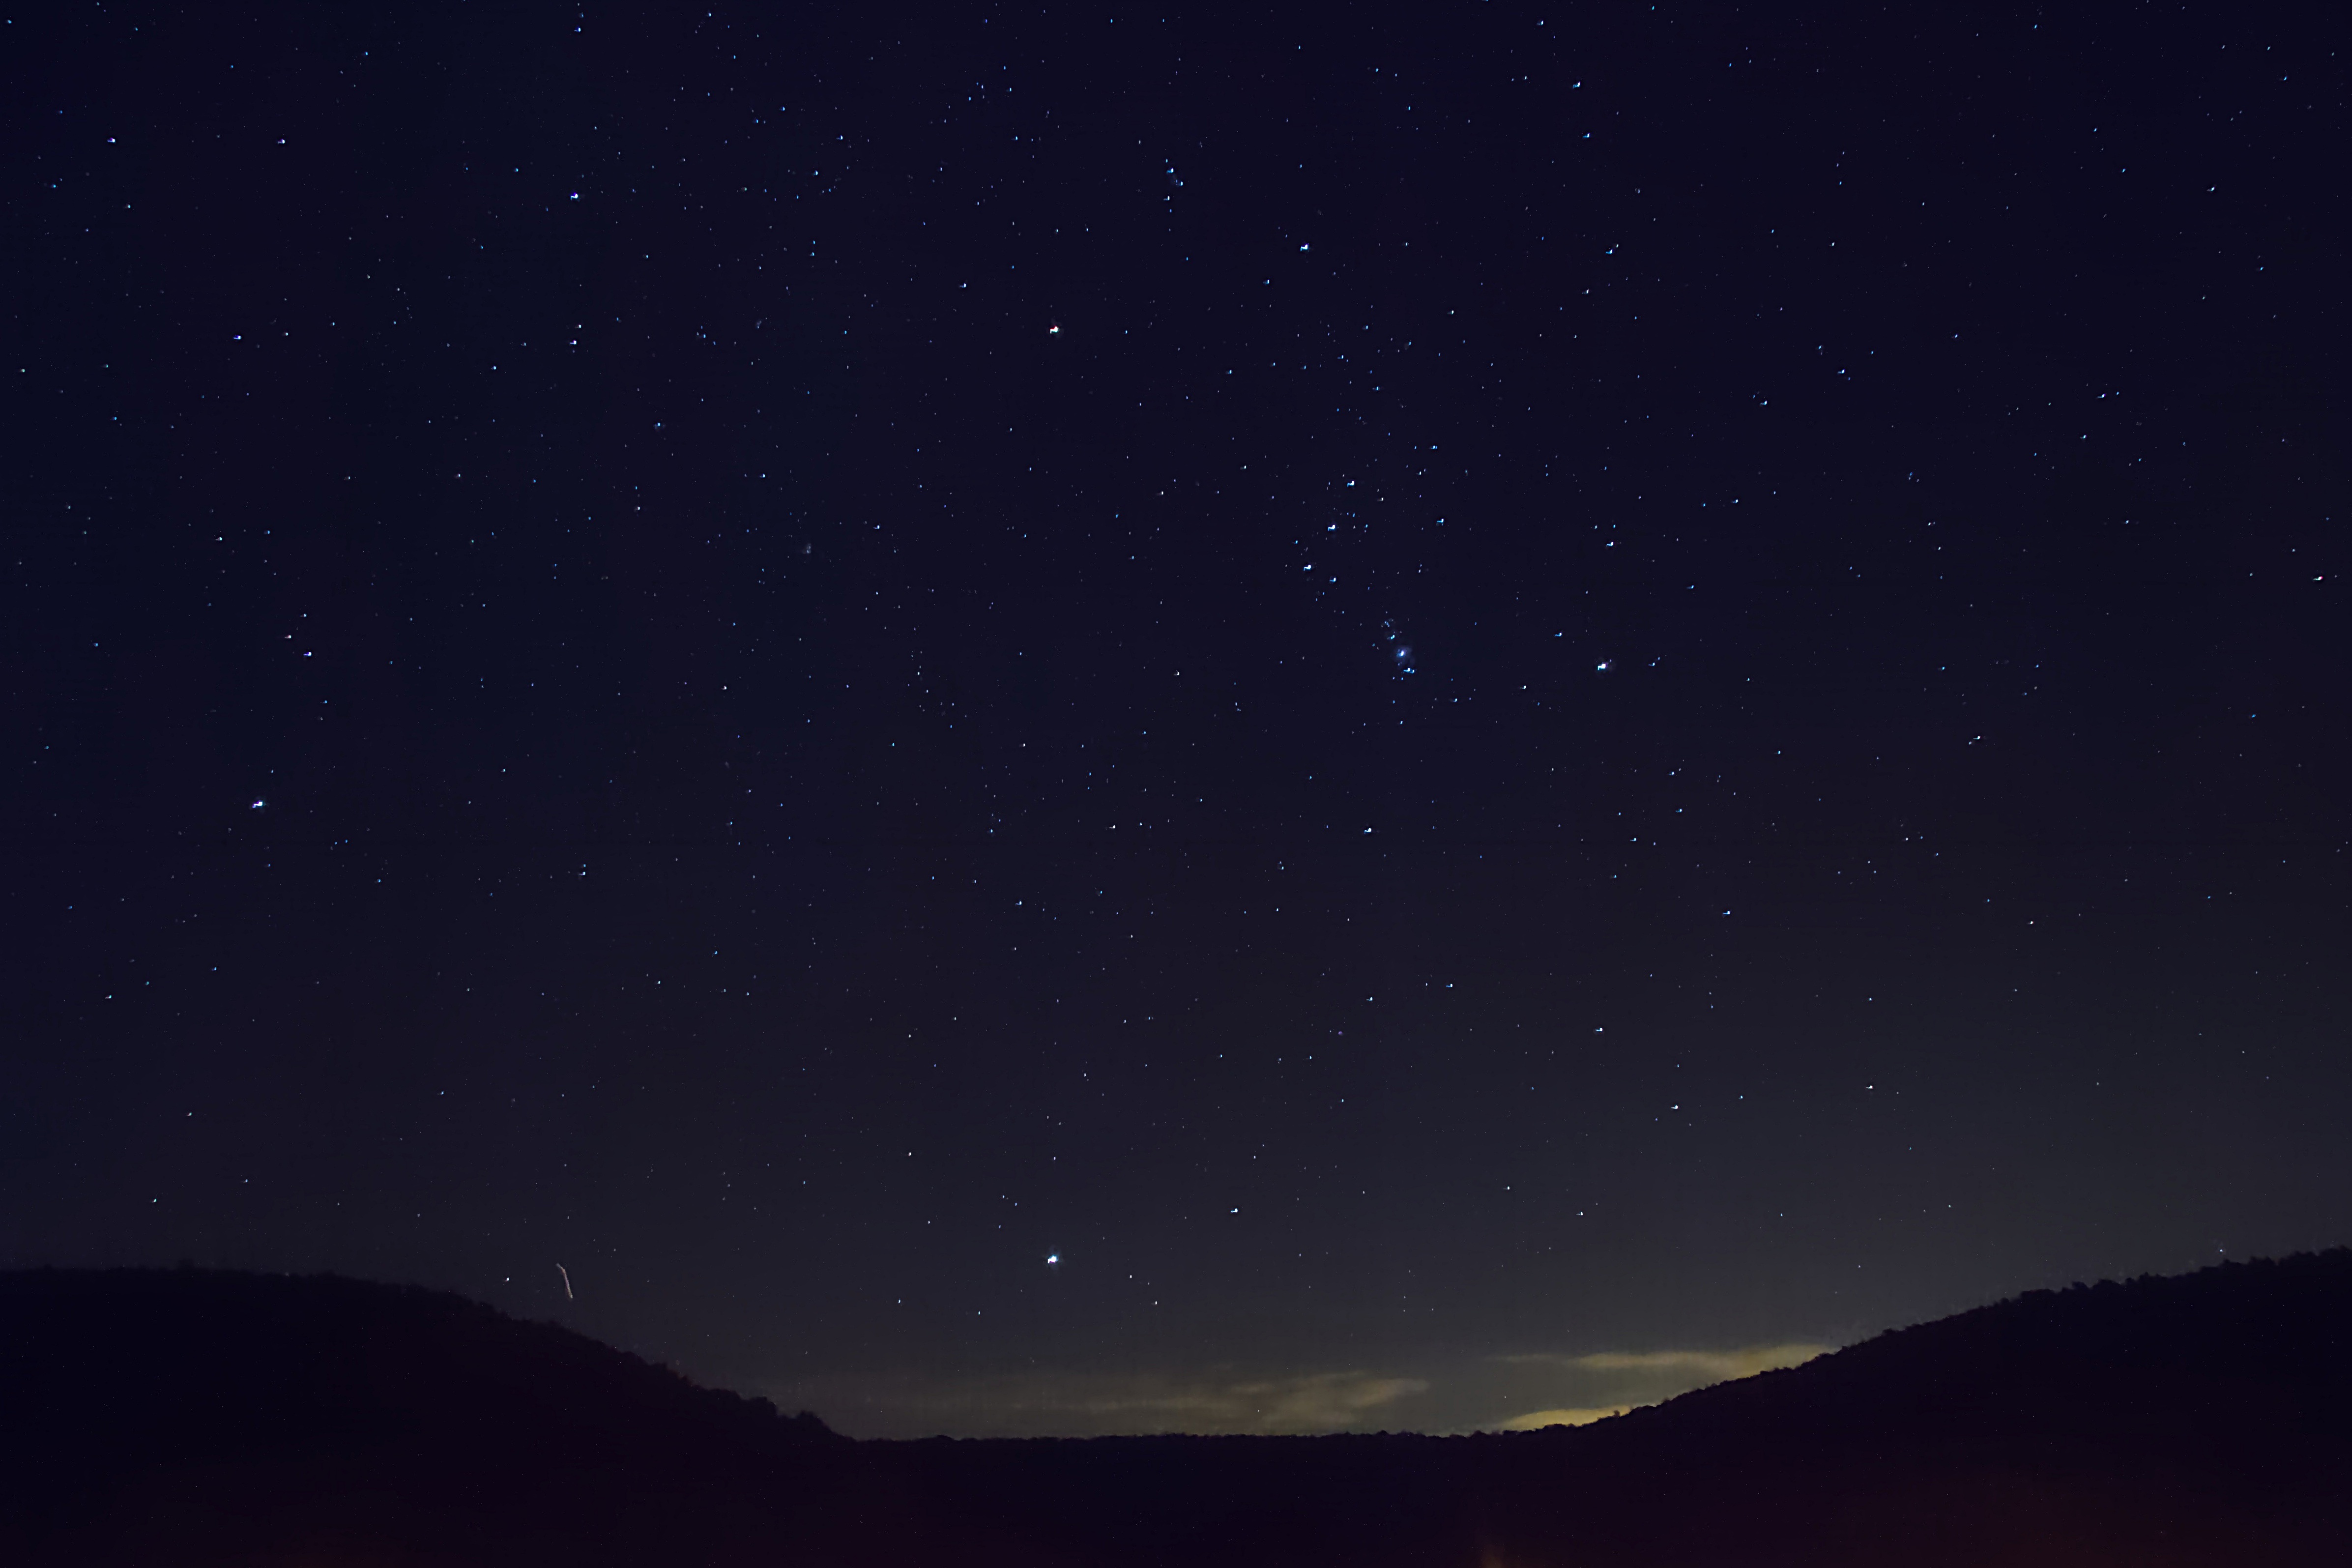
sky, night, star, cosmos, atmosphere, darkness, night sky, aurora, moonlight, astronomy, starry sky, astro, midnight, night photograph, evening sky, astronomical object, geological phenomenon